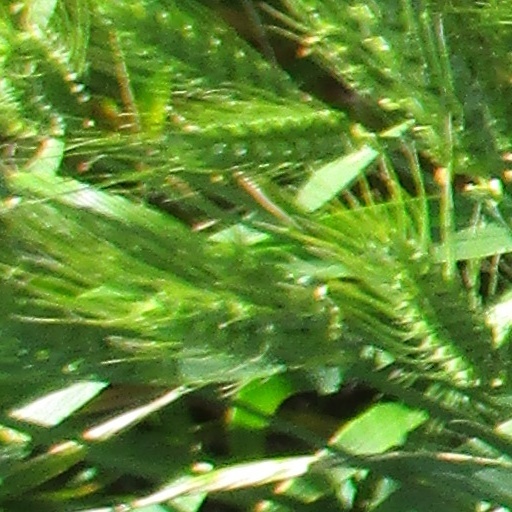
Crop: wheat